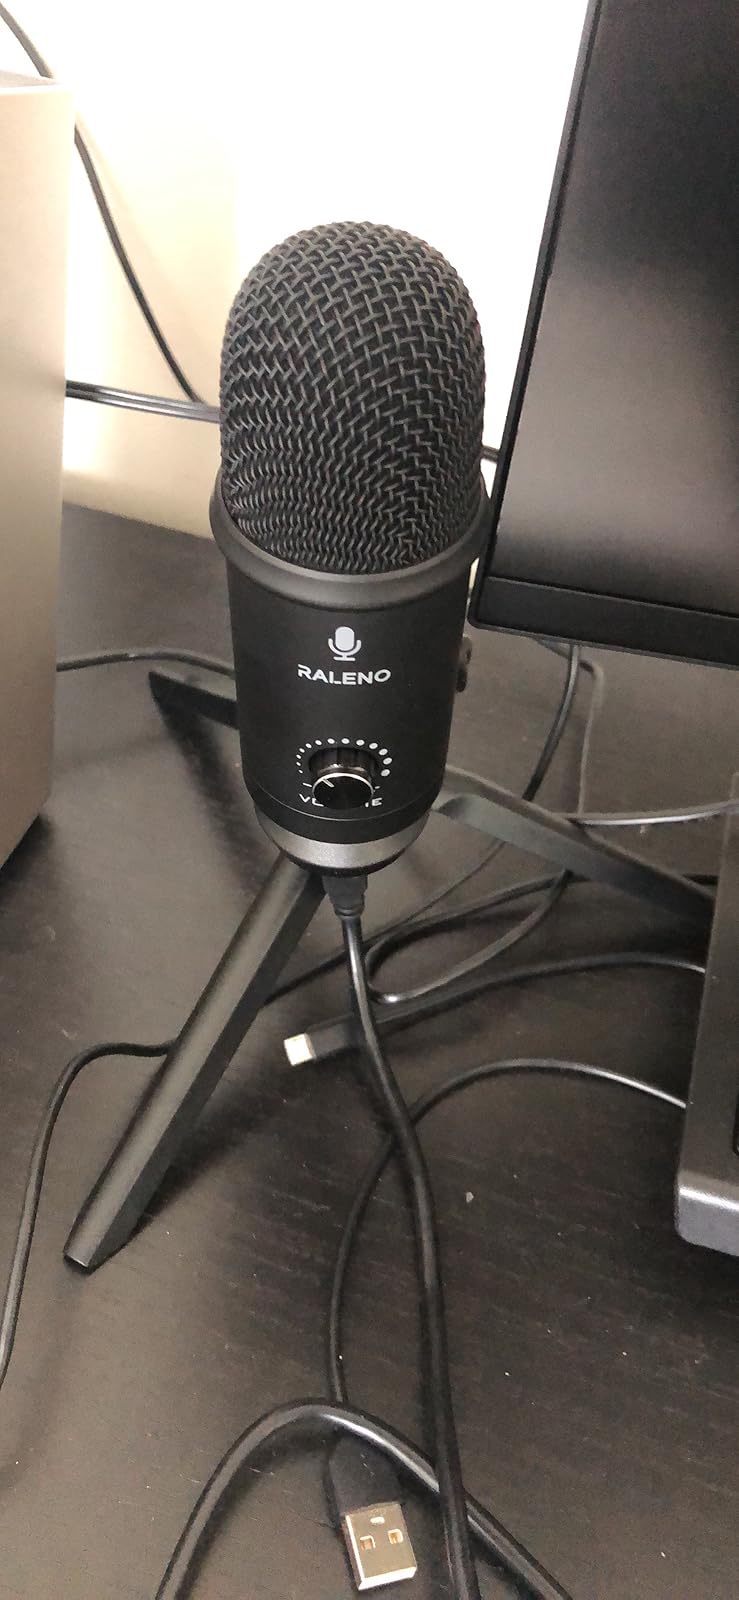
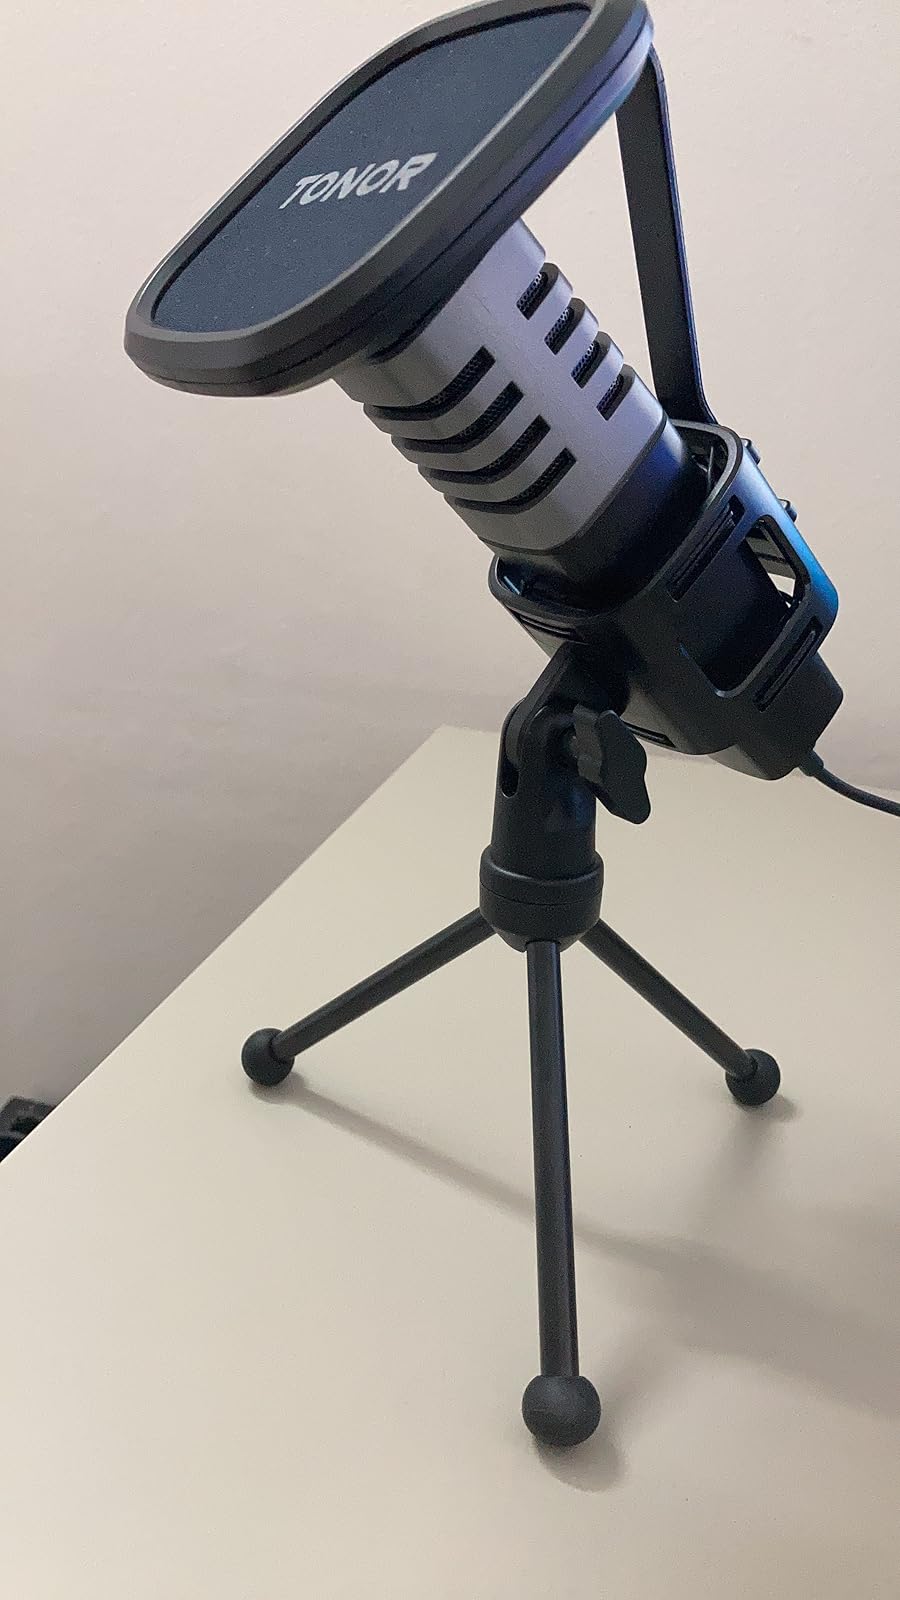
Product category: microphone
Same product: no